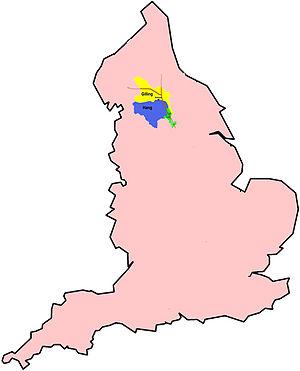
Carte du comté de Richmond en Angleterre Brezhoneg: Kartenn kontelezh Richmond e Bro-Saoz
L'honneur de Richmond est le nom d'une possession féodale dont la majorité des terres était située au nord-ouest du Yorkshire, et dont le bénéfice avait été accordé au comte breton Alain le Roux par Guillaume le Conquérant, en 1071, à la suite de la conquête normande de l'Angleterre. Cet honneur, qui ouvrait obligation pour le feudataire de fournir 60 chevaliers pour le service de l'ost, était l'un des fiefs les plus importants de l'Angleterre normande, recouvrant près de 243 seigneuries dans onze comtés anglais. Il est remarquable par la taille et par la continuité territoriale de ses terres du Yorkshire. Son centre de commandement était le château de Richmond.